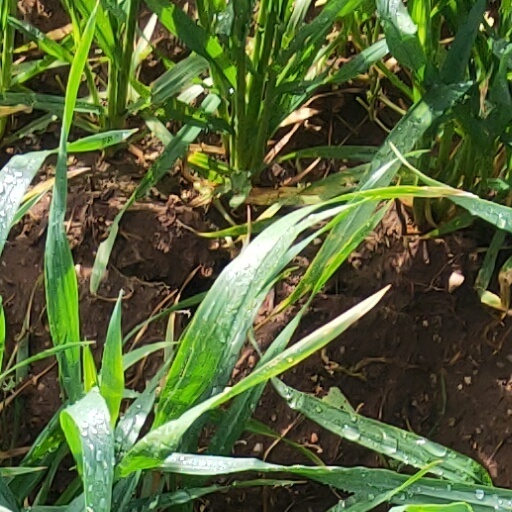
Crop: wheat